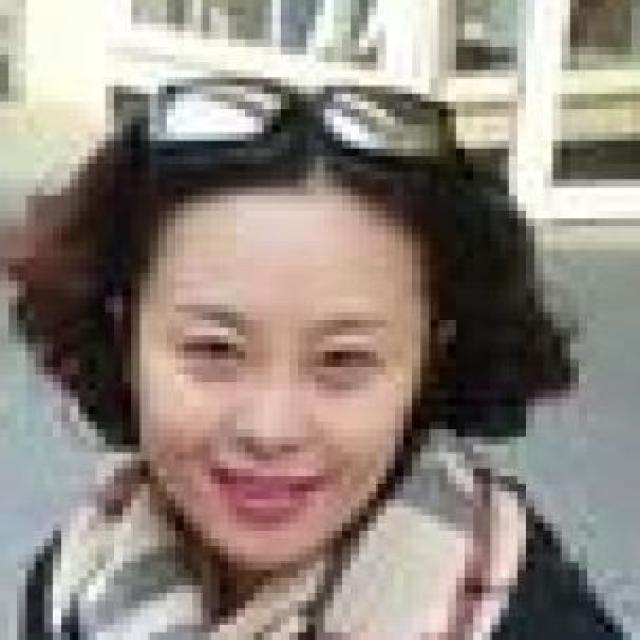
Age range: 21-44